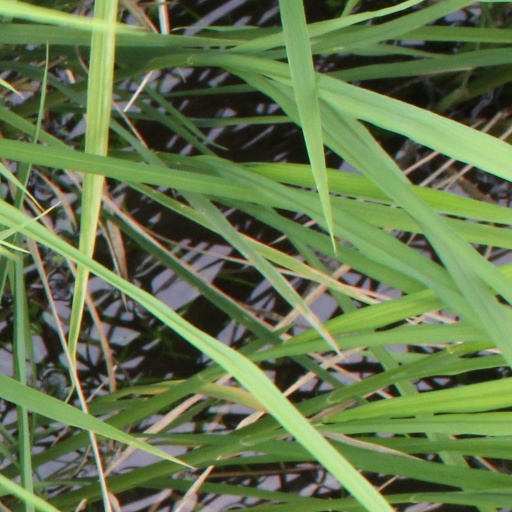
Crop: rice